Carel Victor Gerritsen

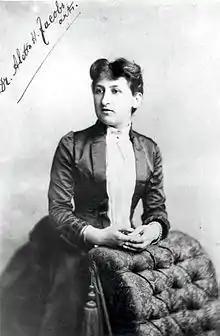

Gerritsen believed that unchecked population growth was at the root of many of society's problems. However, unlike Malthus, he believed that technology, particularly contraception, should be the main check to this growth. In 1880, he met Aletta Jacobs, the first female doctor in the Netherlands since the enlightenment, who helped him understand the biology of birth control. With Bernardus Hermanus Heldt and Jan Martinus Smit, he co-founded the (Neo-Malthusian League or NMB) on 2 November 1881. The society's aim was to reduce poverty by balancing family size with the available means for subsistence, with information on contraception a means to this end. He travelled extensively with his wife to promote these values, attending the 1904 International Council of Women and subsequently touring the United States shortly before his death.